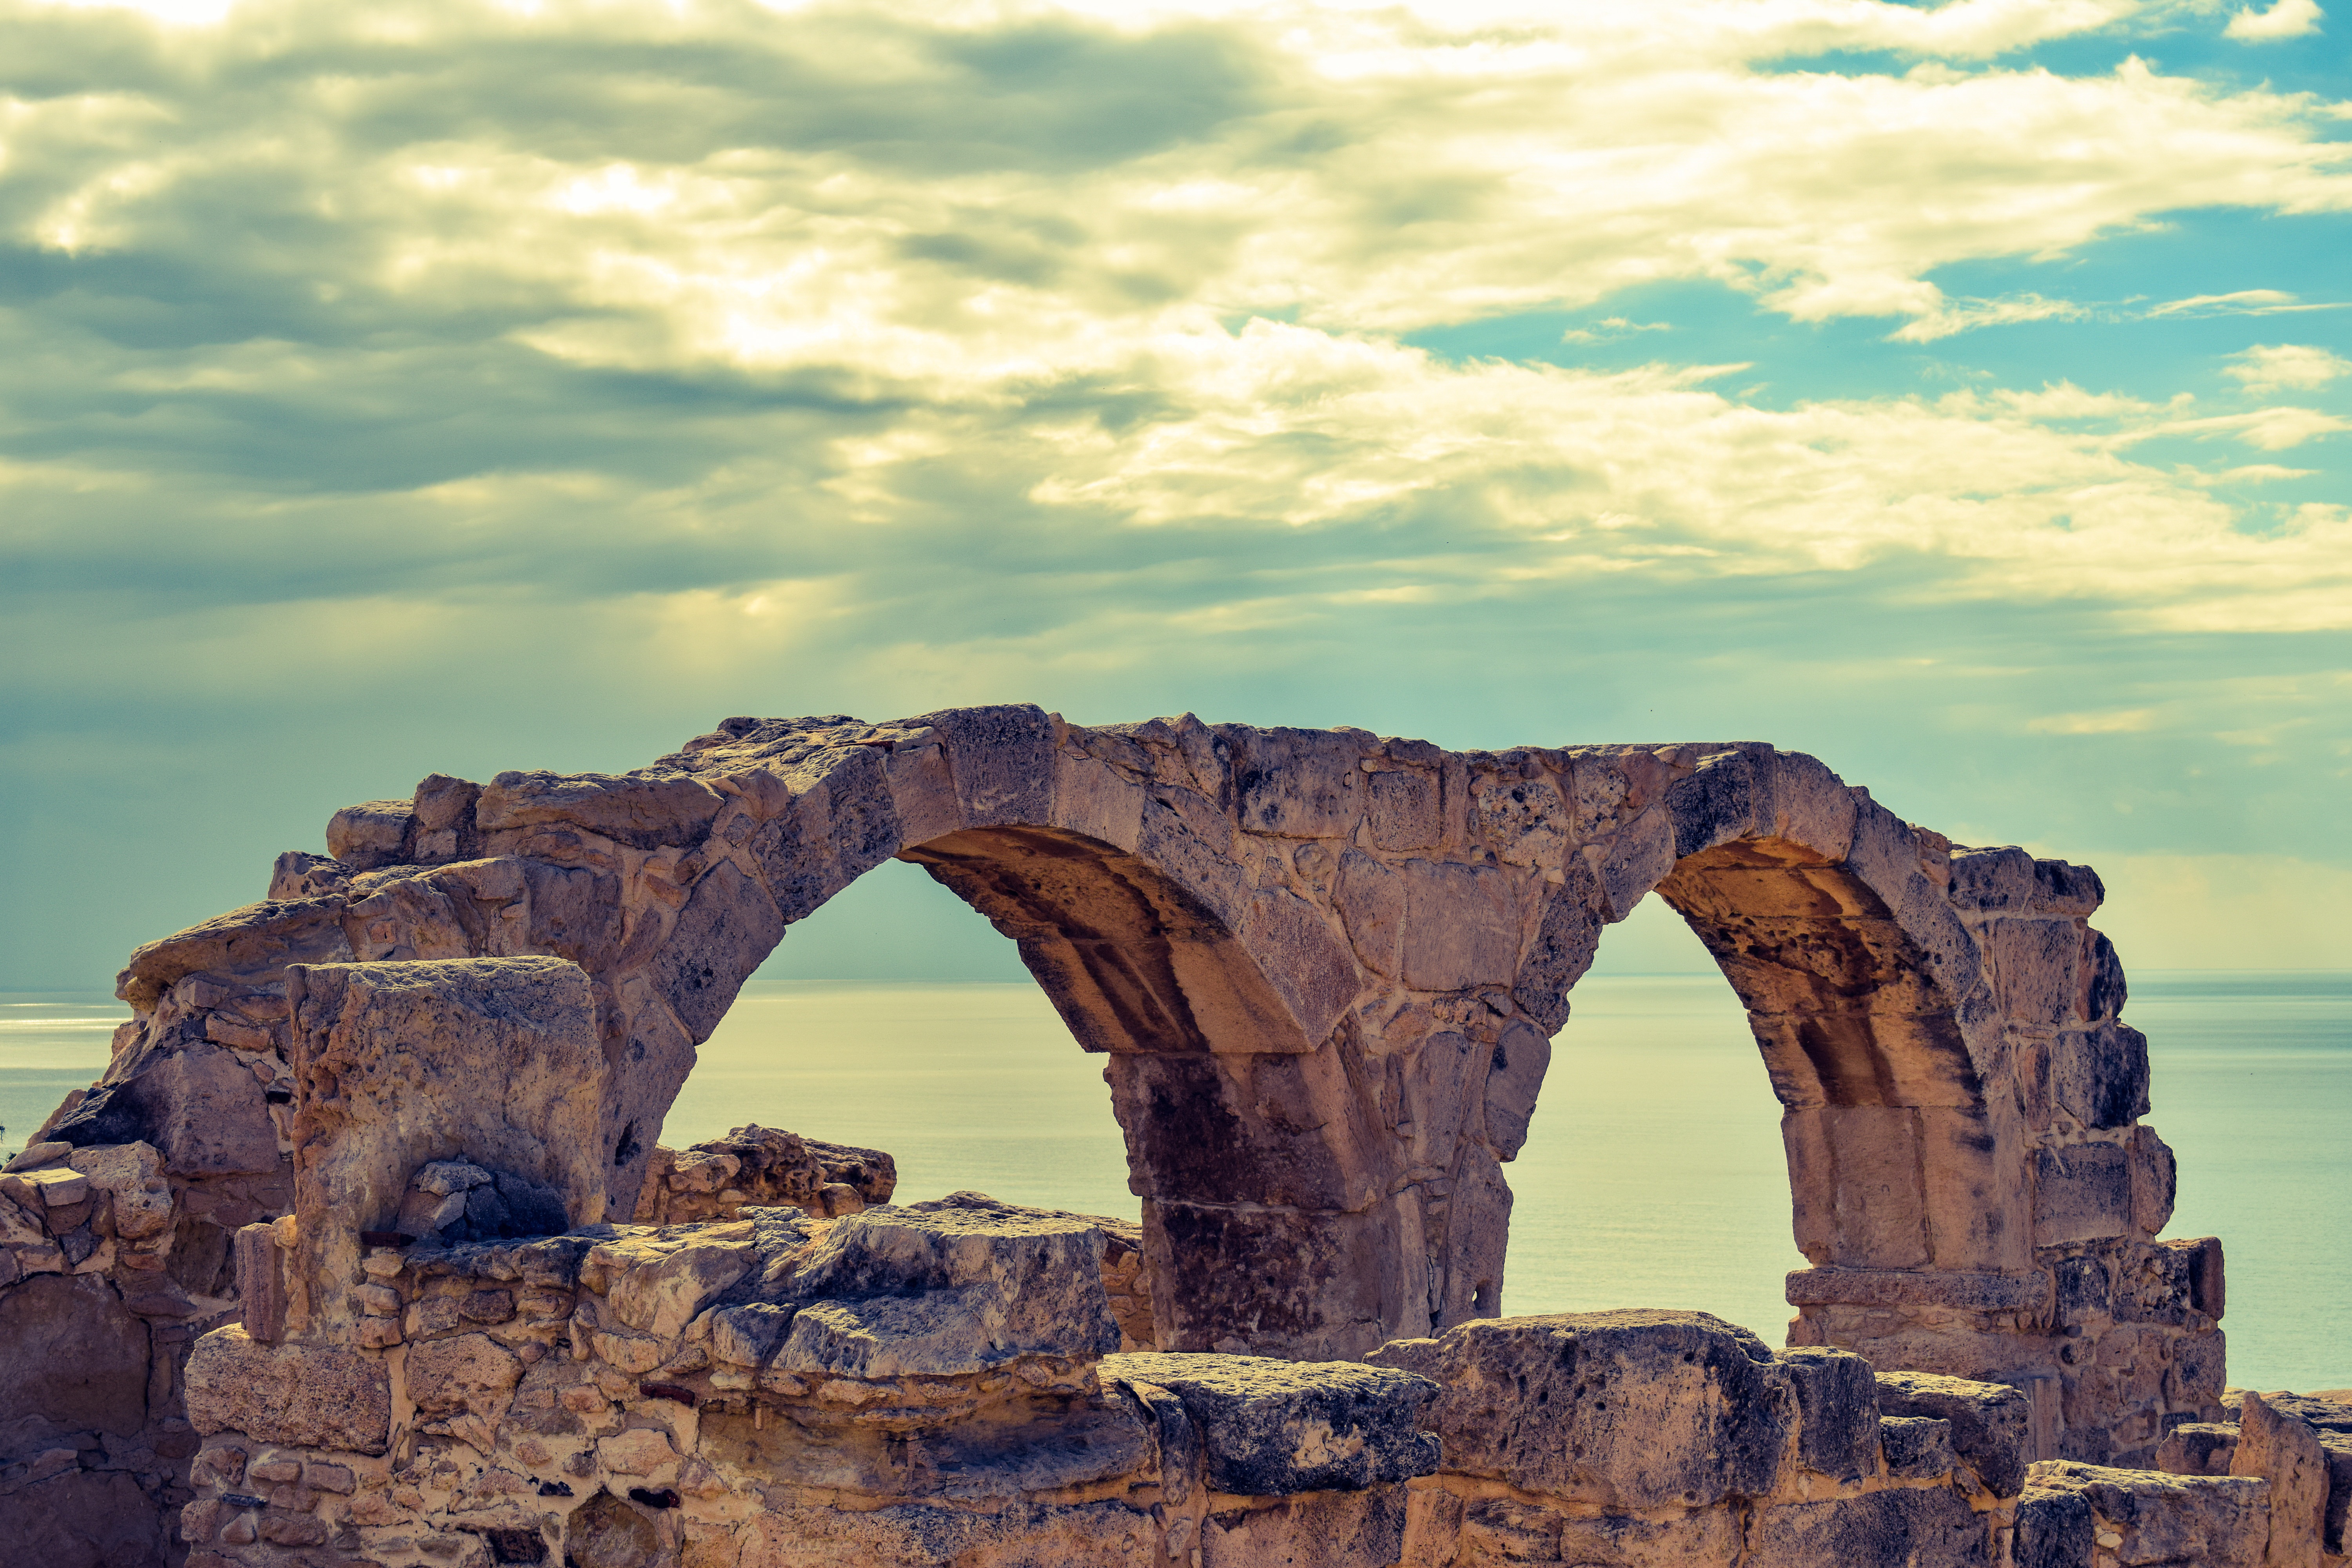
sea, rock, architecture, sky, bridge, monument, formation, arch, greek, mediterranean, ancient, landmark, historic, material, archaeology, temple, ruins, civilization, archeology, roman, history, heritage, unesco, historical, site, cyprus, touristic, excavations, ancient history, kourion